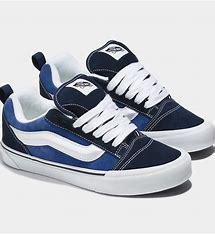
Brand: Vans
Model: KNU Skool